Noe Zhordania

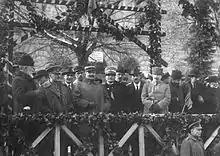
Georgia celebrates the first anniversary of its independence. Noe Zhordania, S. Mdivani, N. Tsereteli, P. Kakhiani, G. Lordkipanidze, E. Takaishvili, and foreign guests are seen on the tribune.

In 1905, during the revolution, with a false passport and the fake name of "Ignatov", Zhordania arrived in St. Petersburg, where his wife and party comrade Ina Koreneva was waiting for him. From there Zhordania went to Baku, left Ina there and then headed to Tbilisi. In Tbilisi he saw a different political situation from what he had left: the camp of Ilia Chavchavadze was disbanded, the newspaper "Iveria" was managed by Philipe Gogichaishvili; the Social Democratic party had another newspaper, the "Tsnobis Purtseli", and in place of "Kvali" there was a new magazine, the "Traveler", which was Bolshevik oriented. During that time Ina, Zhordania's pregnant wife, was arrested. Thus, Zhordania had to go back to Baku and start negotiation with a famous public figure, Ivane Eliashvili. Eliashvili helped in releasing Ina Koreneva. In April 1905 Ina went to Lanchkhuti, where she gave birth to their first daughter Asmat.